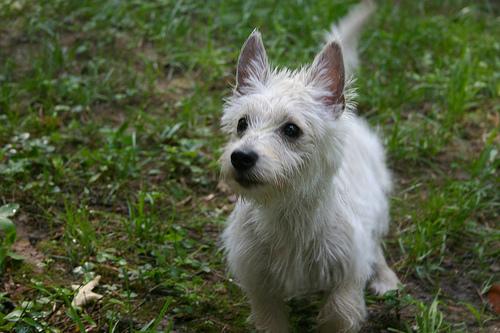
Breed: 209-n000040-West_Highland_white_terrier